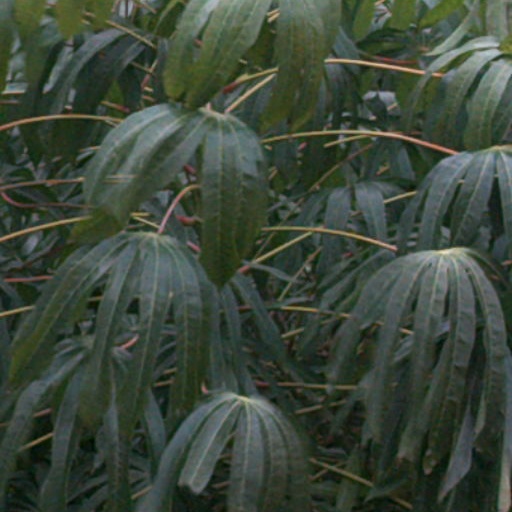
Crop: cassava